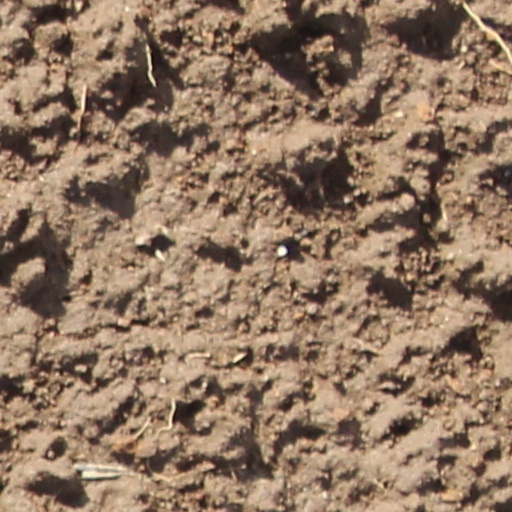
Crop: wheat